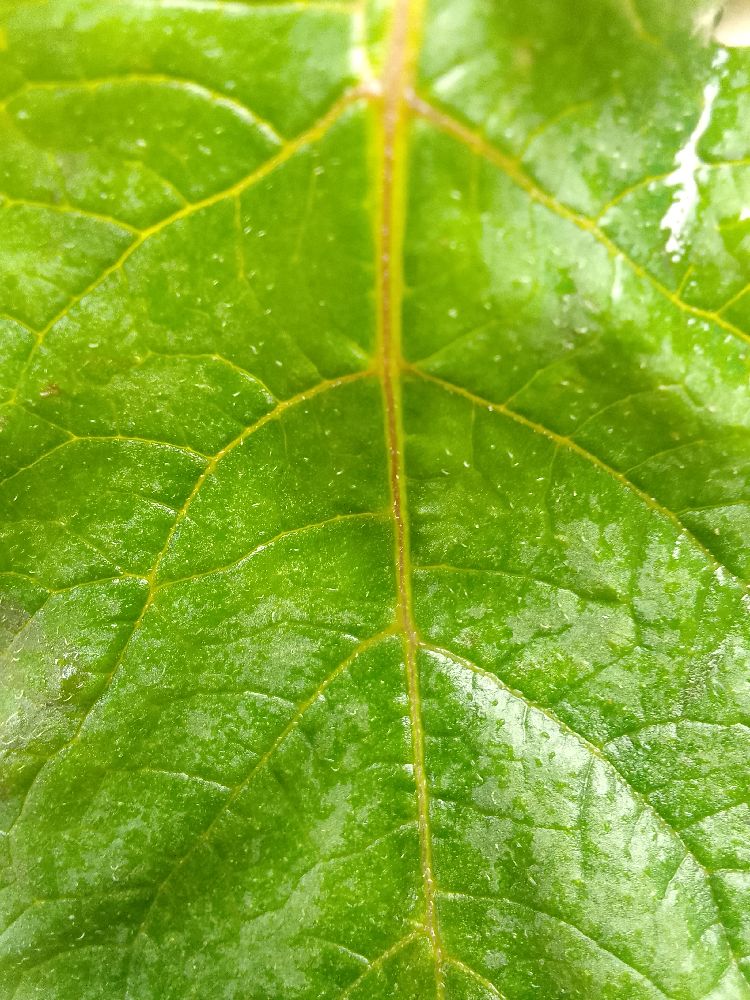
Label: Healthy